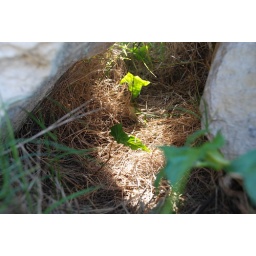
Some plants under a pile of rocks :O